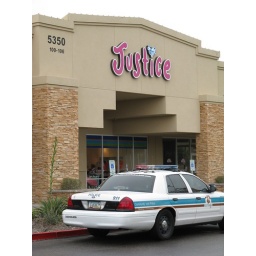
There were two police cars in front of a young girls' clothing store called Justice.